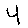
Label: 4